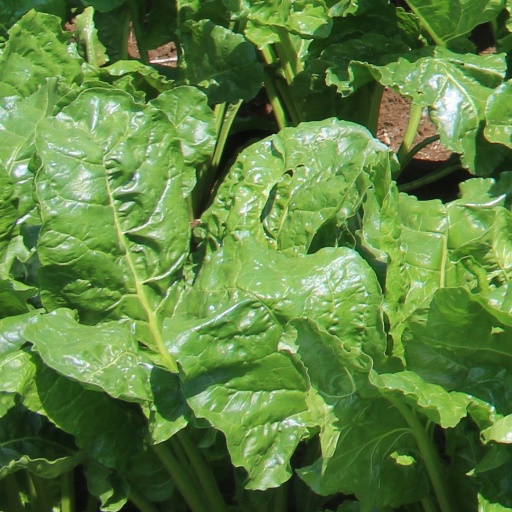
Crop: sugar beet